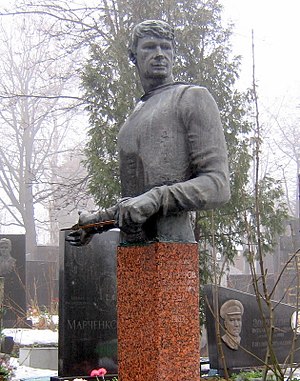
Vladimir Smirnov
Vladimir Smirnov
Vladimir Viktorovitj Smirnov var en sovjetisk fleuret-fægter. Han vandt en guldmedalje under Sommer-OL 1980 i Moskva i den individuelle disciplin i fleuret, og han vandt VM i fægtning året efter i samme disciplin. Under VM i Rom i 1982, da han fægtede mod Matthias Behr fra Vest-Tyskland brækkede klingen på tyskerens fleuret og gik gennem nettet i masken til Smirnov. Stumpen forsatte gennem øjehullet og ind i hjernen. Efter ulykken blev han holdt kunstig i live til mesterskabet var ovre fordi at ingen ønskede at han døde i løbet af mesterskaberne. Han blev holdt kunstig i live til den 27. juli. Smirnovs ulykke var den drivende kraft bag den markante forbedring af sikkerheden i til udstyret i fægtning. Af ændringerne i sikkerhedsudstyret kan er bl.a at klingernes materiale blev ændret til at være lavet af kulstofstål, og dragterne blev lavet i kevlar, og maskerene blev to til tre gange stærkere end dengang, og andre sikkerhedsmæssige foranstaltninger, som alle opstod på grund af hans død.